Phillips Lord

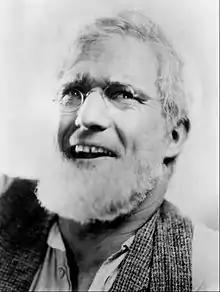
Lord as Seth Parker in 1939

This was followed by other magazine publications that acquired his scripts, and before long Lord was earning close to $100,000 a year. Not limited in his scope, during this time he wrote other successful radio programs that were designed to conclude after a specific number of episodes were broadcast. Lord's growing popularity resulted in his publishing two books in 1930, titled "Seth Parker's Album" and "Seth Parker's Hymnal", that led to the release of 78rpm gospel records by the "Phillips Lord Trio". Lord and the radio show gained a wide audience and the September 1931 issue of "The American Magazine" had a feature article on him under the heading: "At 29 He Has Made a Million Friends".